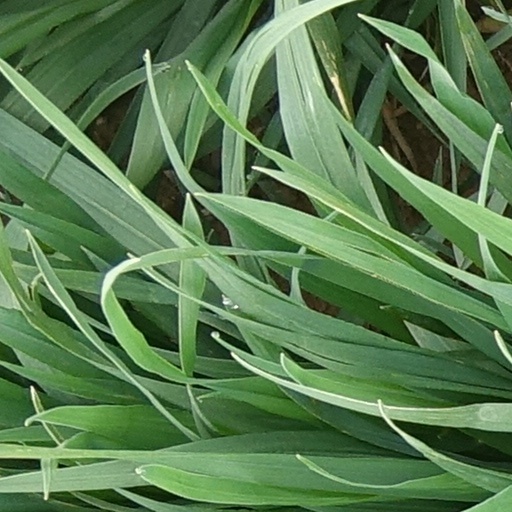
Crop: wheat